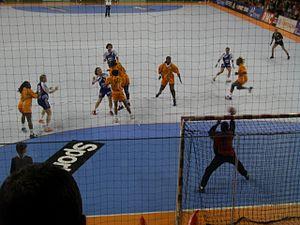
La 18ᵉ édition du championnat du monde féminin de handball s'est déroulée en France du 2 au 16 décembre 2007.